Guangzhou No.2 High School

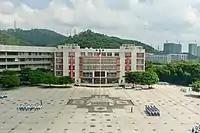
Central Square of Science City Campus

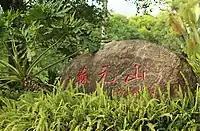
Suyuan Hill

Science City Campus was built in 2005 on Suyuan Hill in Guangzhou Science City, Huangpu District. It is renowned in Guangzhou for its environment and high-quality education. This is an accommodation campus and serves high school students from grade 10 to 12.